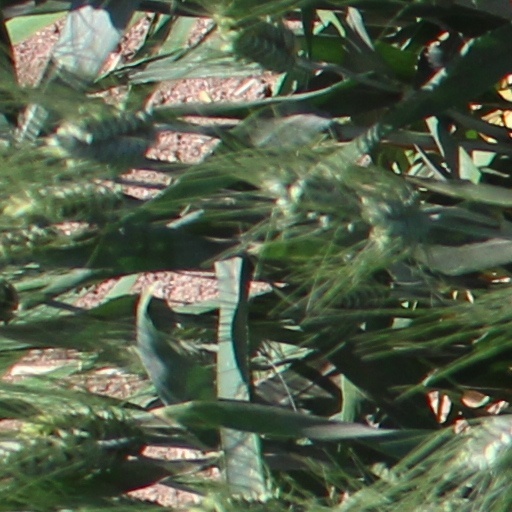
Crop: wheat